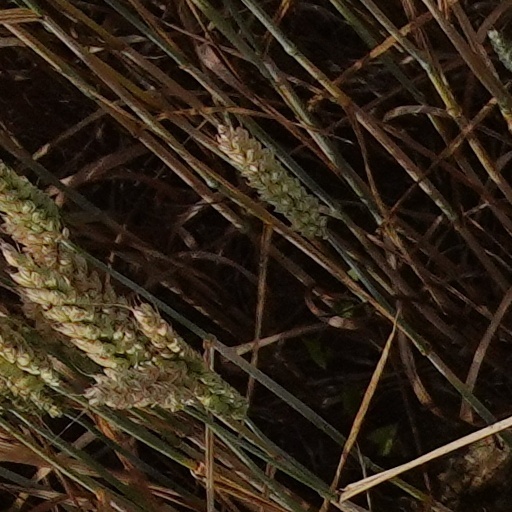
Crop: wheat